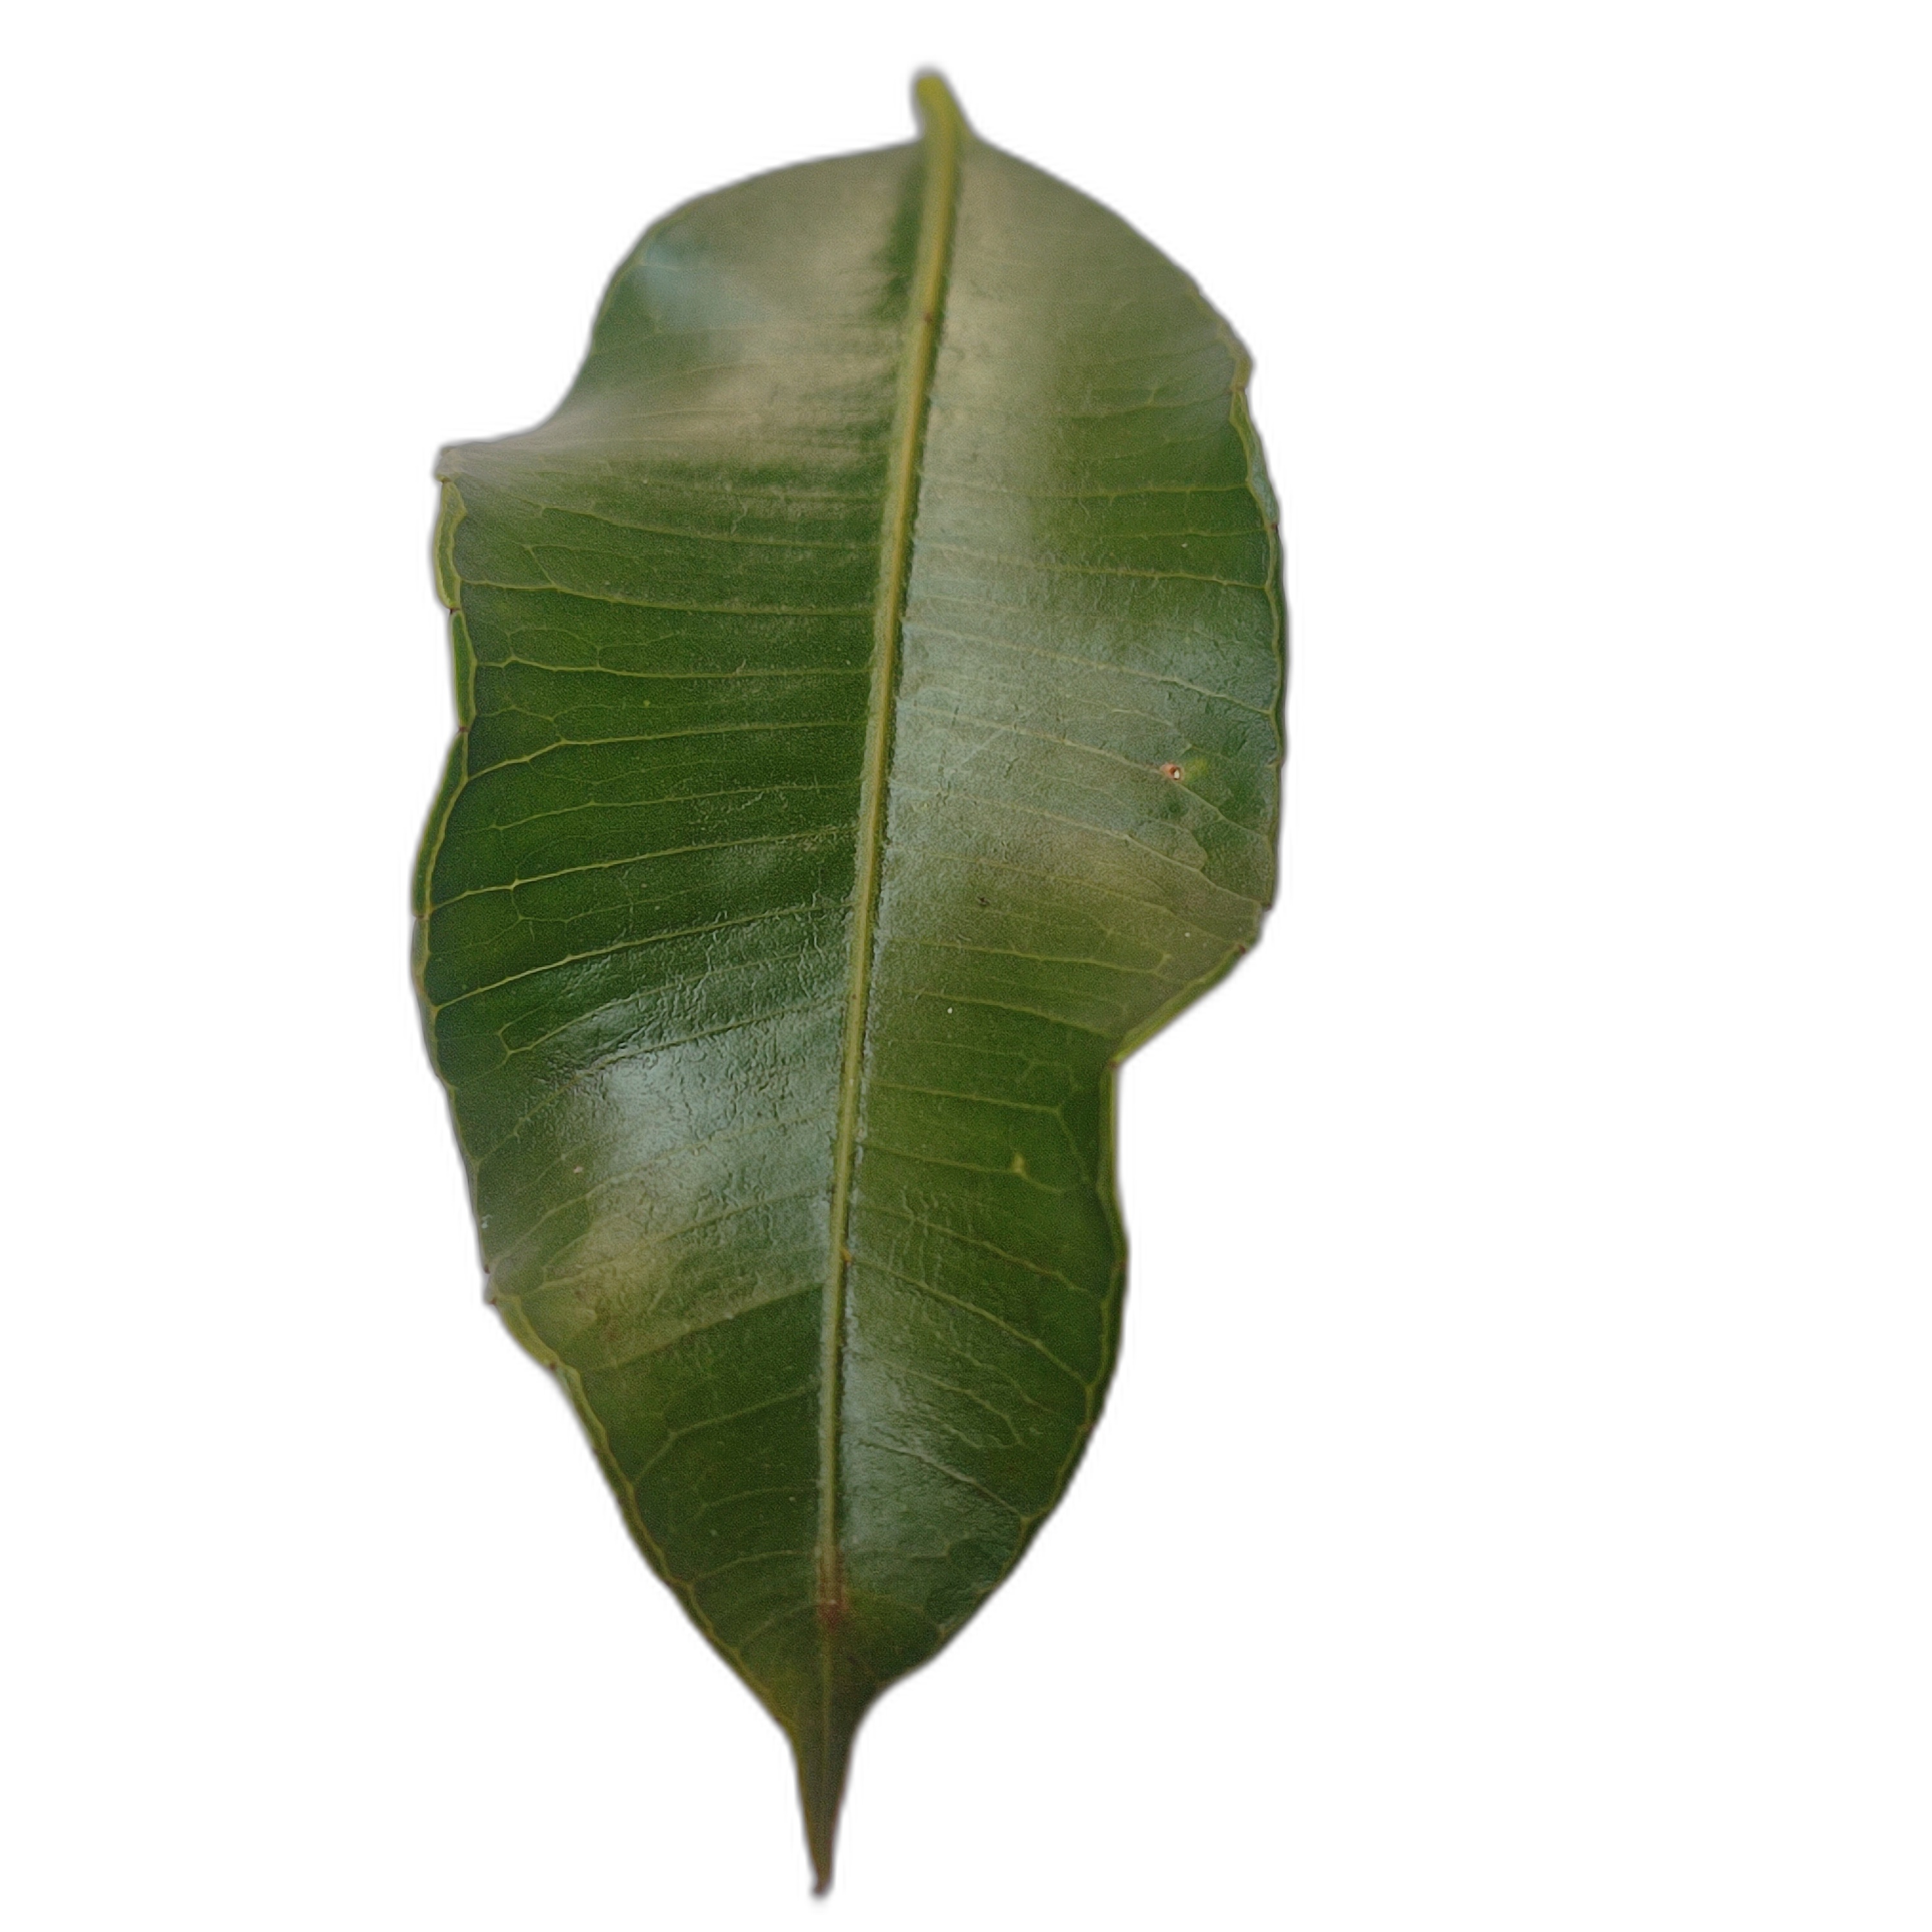
Label: healthy